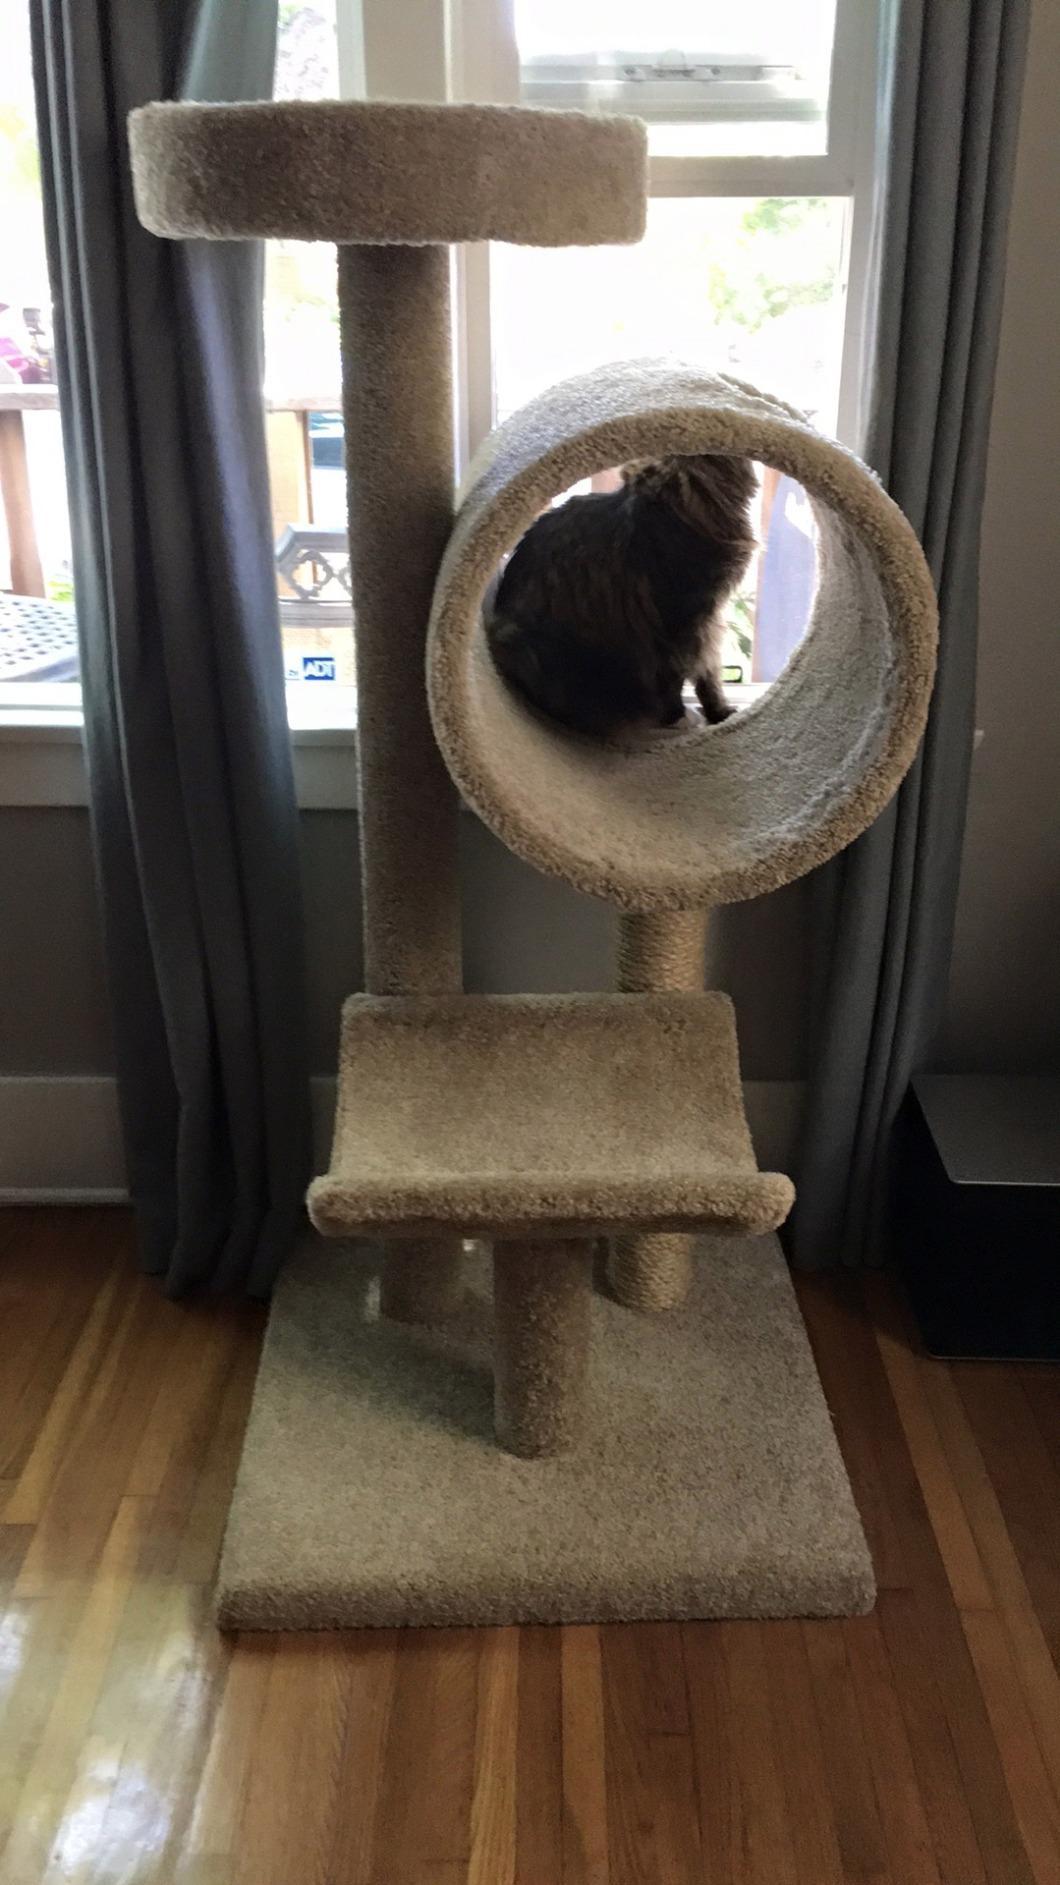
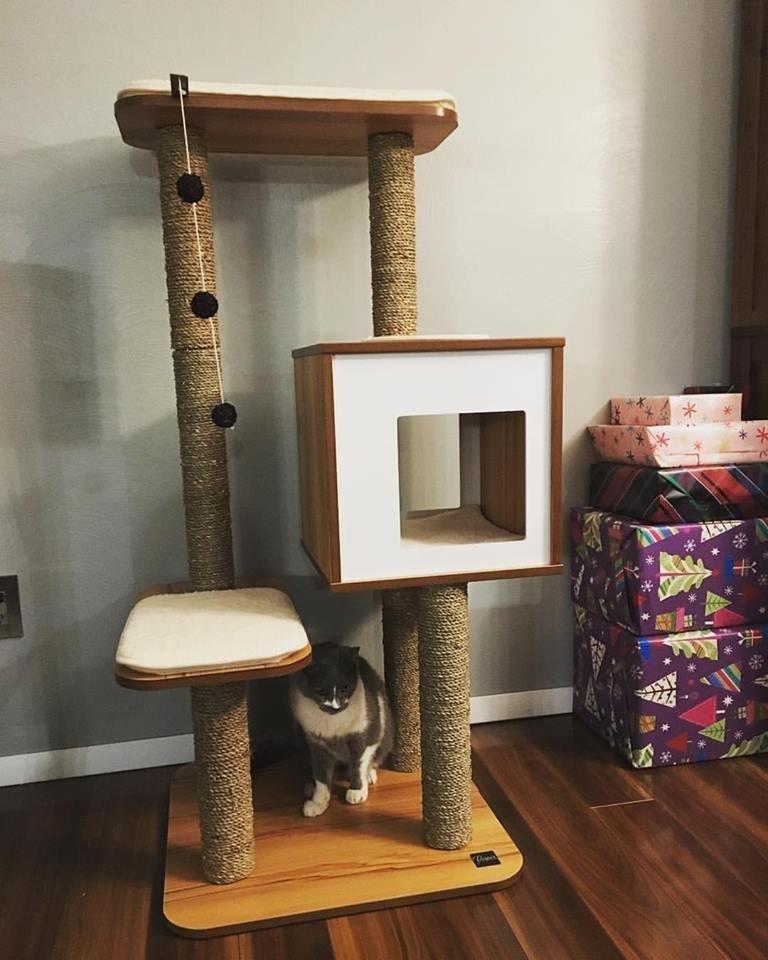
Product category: items_cat tree
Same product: no